Zhou Yafu

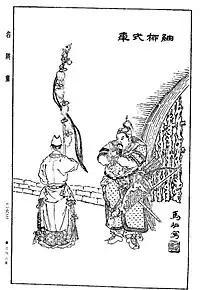
Zhou Yafu

Zhou Yafu (died 143 BC) was a Chinese military general and politician of the Western Han dynasty who put down the Rebellion of the Seven States, but later he was arrested and imprisoned by Emperor Jing for treason. Zhou Yafu committed suicide by starving himself in prison.